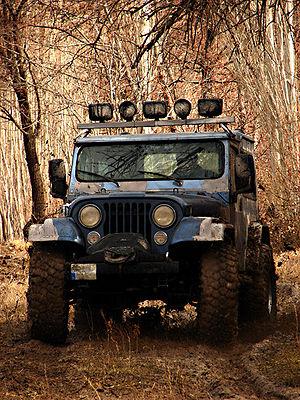
Un Véhicule tout-terrain de marque Jeep avec des éclaboussures de boue.